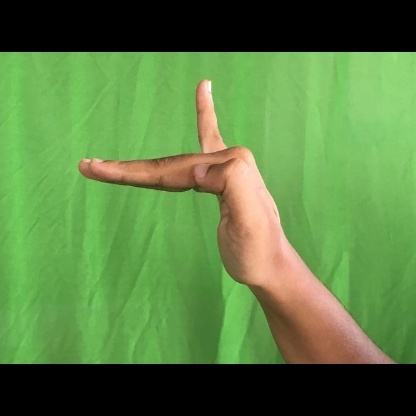
Mudra: Hamsapaksha